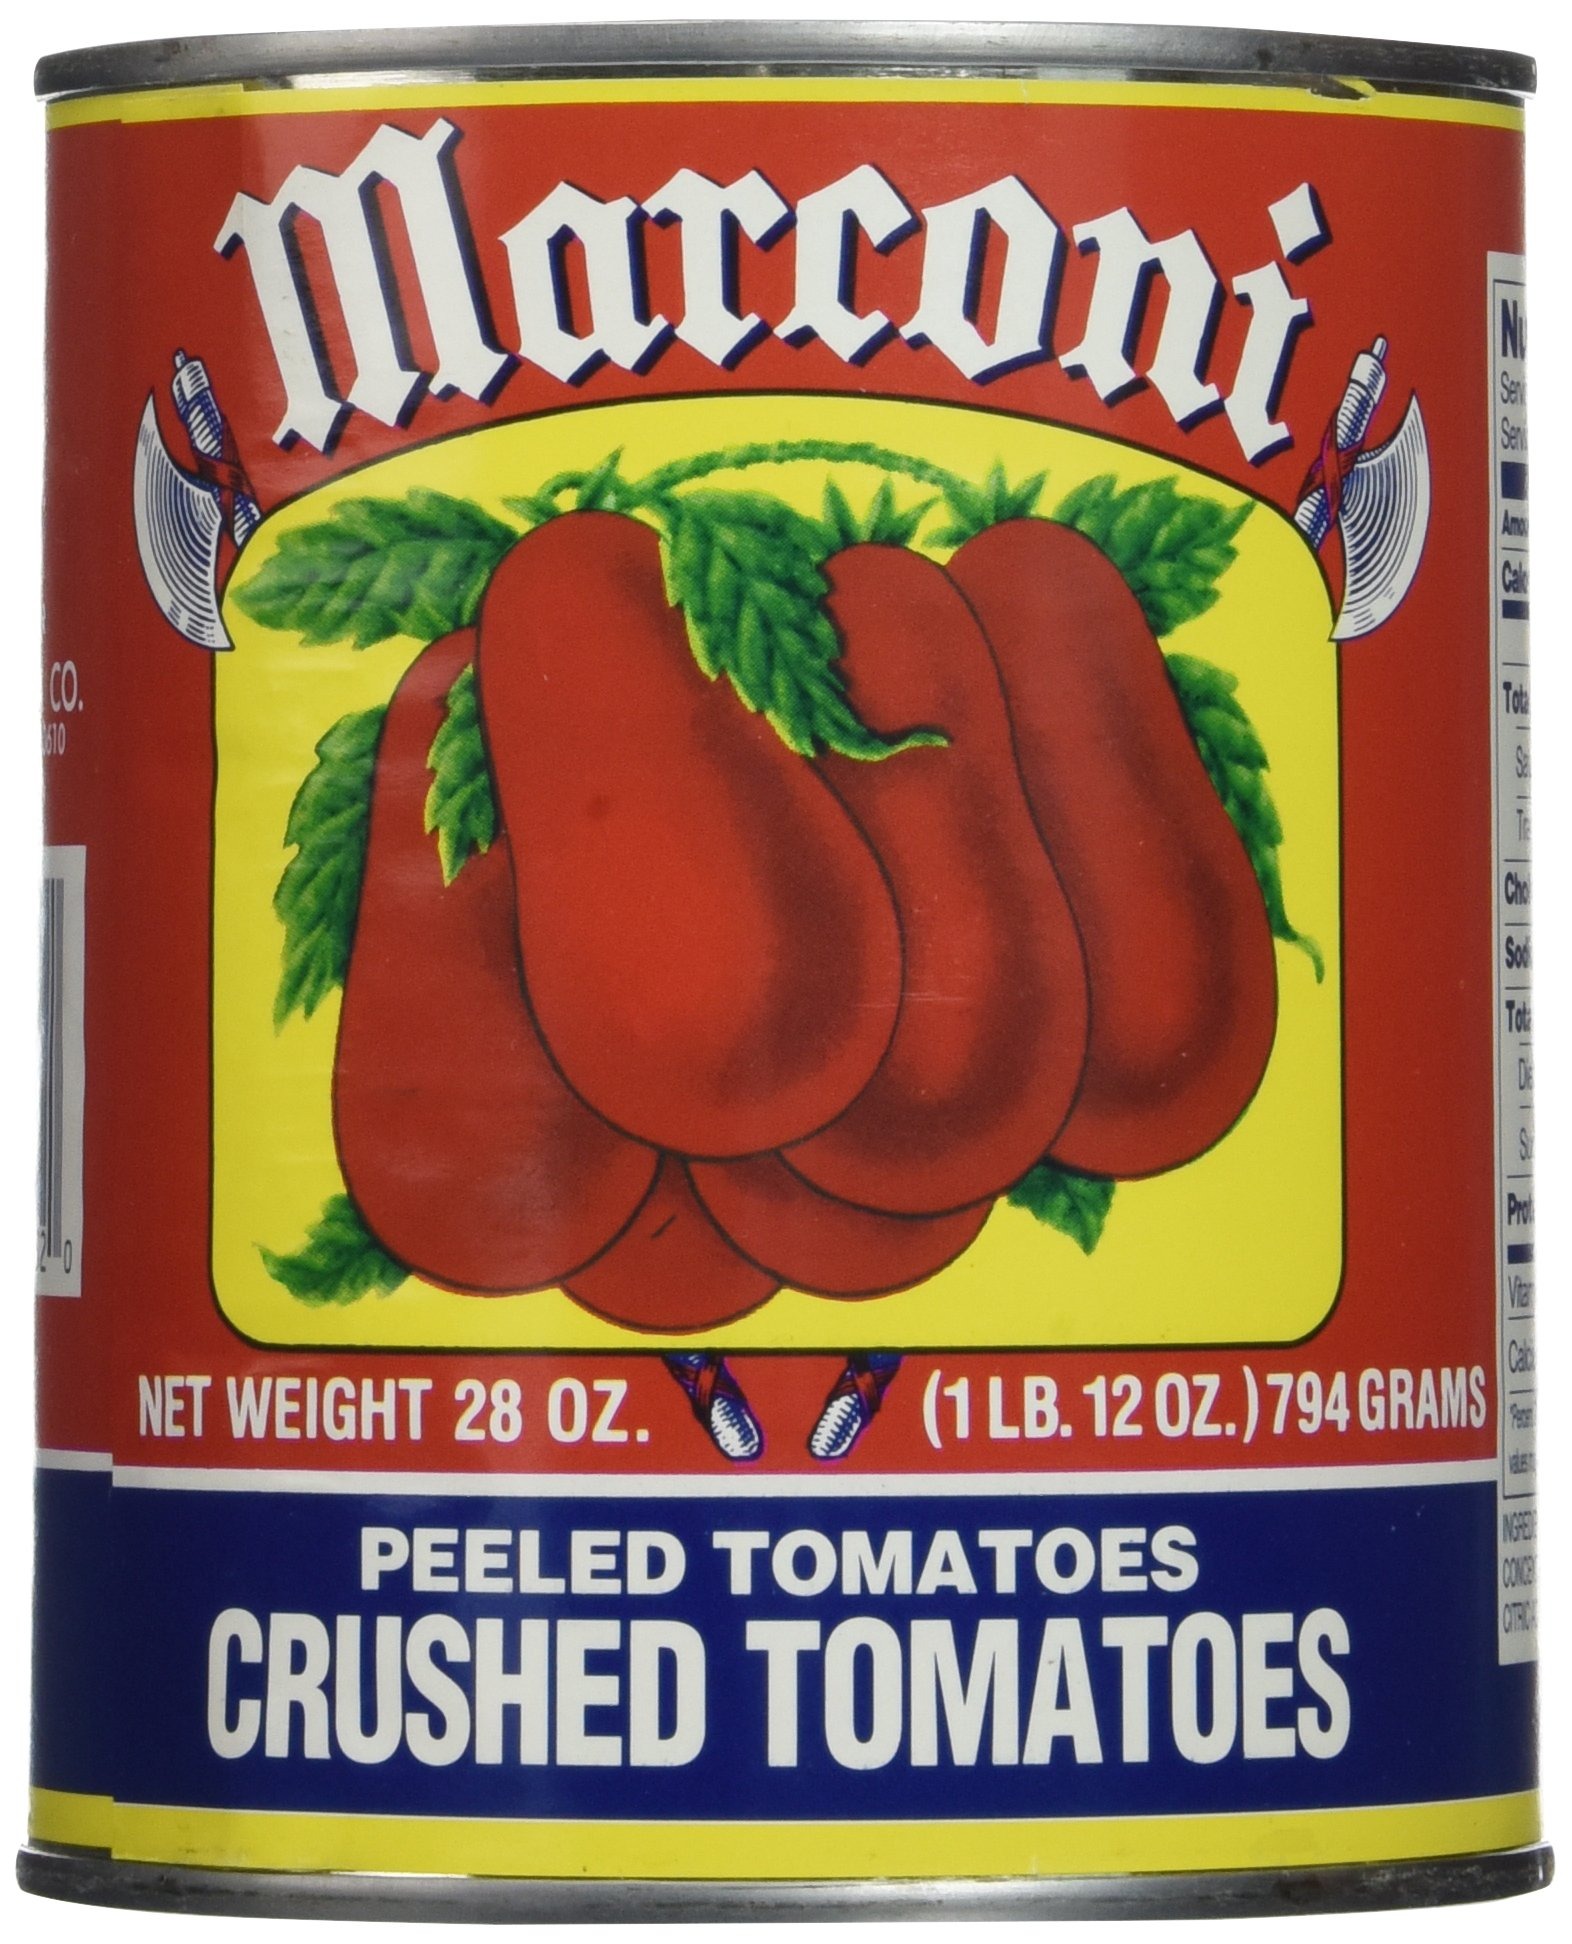
Item Name: Marconi Crushed Tomatoes, 28 Ounce (Pack of 12)
Bullet Point: Chunky crushed
Value: 336.0
Unit: ounce

Price: 80.65